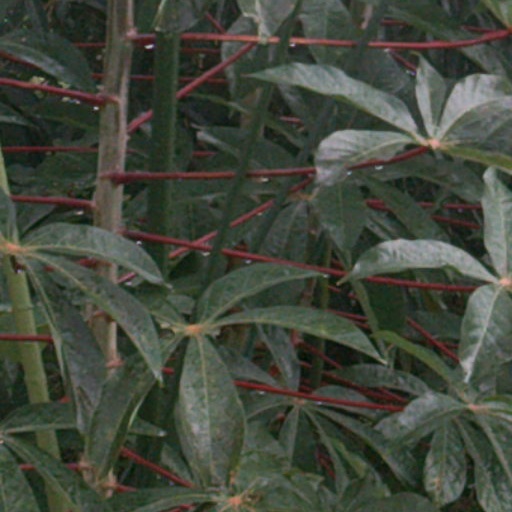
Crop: cassava